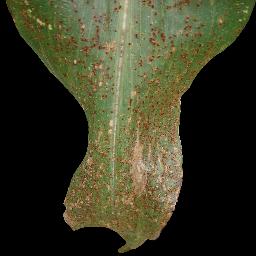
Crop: corn
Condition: (maize)_common_rust